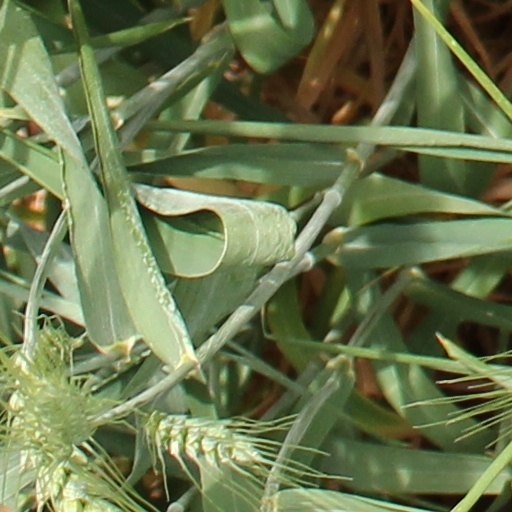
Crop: wheat